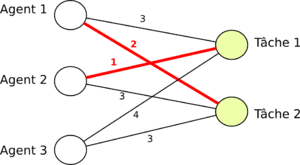
Mise en correspondance entre un groupe d'agent et de tâche en respectant un cout total minimal.
En informatique, plus précisément en recherche opérationnelle et d'optimisation combinatoire, le problème d'affectation consiste à attribuer au mieux des tâches à des agents. Chaque agent peut réaliser une unique tâche pour un coût donné et chaque tâche doit être réalisée par un unique agent. Les affectations ont toutes un coût défini. Le but est de minimiser le coût total des affectations afin de réaliser toutes les tâches.